Grange Walk

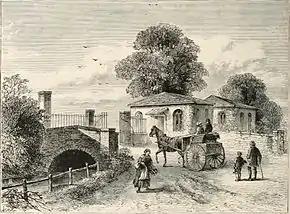
1820 engraving of Grange Walk (then "Road"), and the bridge and turnpike over the River Neckinger.

Grange Walk is a historic road in Bermondsey in the London Borough of Southwark, in south London. It runs between Tower Bridge Road in the west and Neckinger in the east.